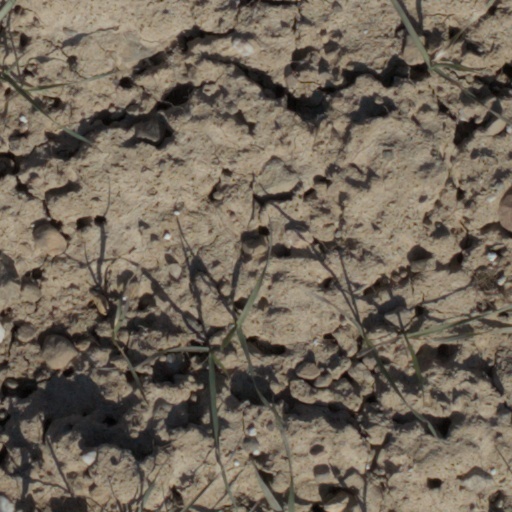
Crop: wheat